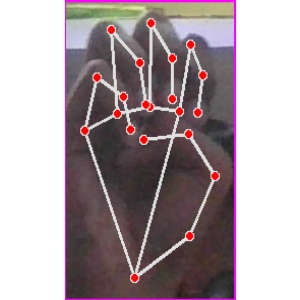
अक्षर: म